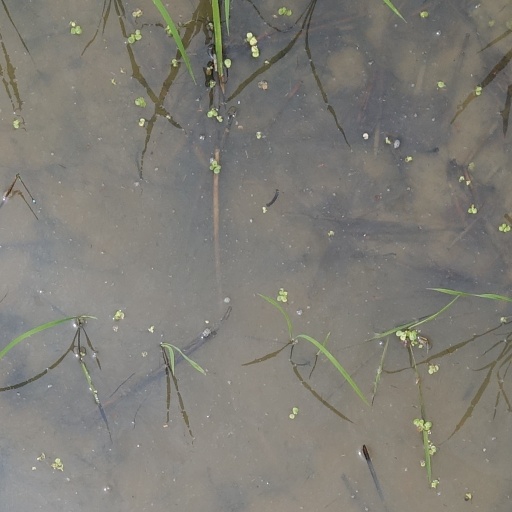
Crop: rice